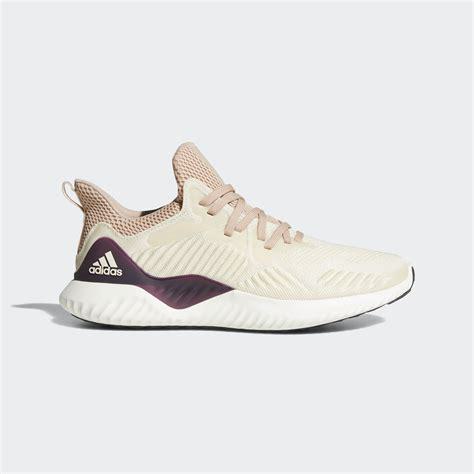
Brand: Adidas
Model: Alphabounce